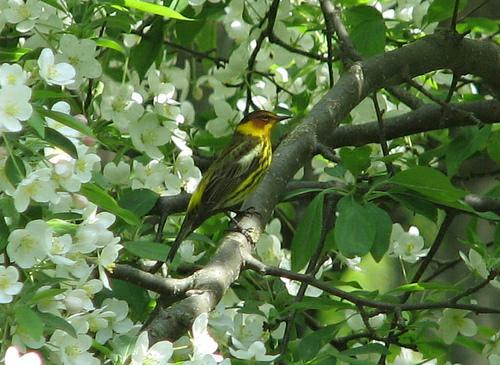
A photo of a cape may warbler